Tanghetto

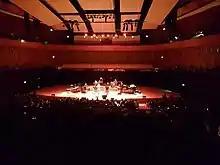
Tanghetto performing live at the Centro Cultural Kirchner Symphony Hall celebrating 15 years of their debut album, August 2019.

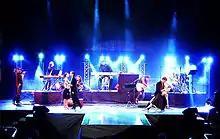
Tanghetto performing live at the Milano Forum Assago with guest tango dancers on stage (Latinoamericando Expo 2013, Milan, Italy).

Tanghetto is an Argentinian neotango and electronic tango music project created and led by musician and producer Max Masri. It won the Gardel Award and was nominated five times to the Latin Grammy Awards. It's based in Buenos Aires, Argentina.